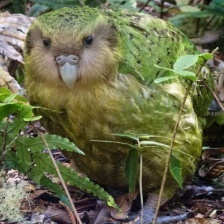
Species: KAKAPO
Scientific name: STRIGOPS HABROPTILUS